The Last Posse

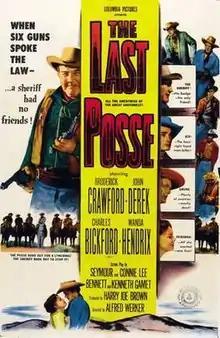

The Last Posse is a 1953 American Western film directed by Alfred L. Werker and starring Broderick Crawford, John Derek, Charles Bickford and Wanda Hendrix.